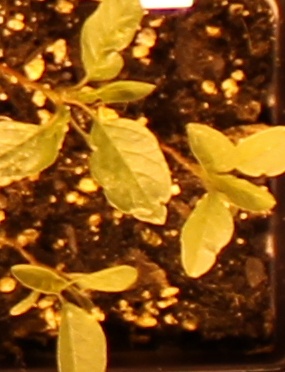
Label: Palmer Amaranth